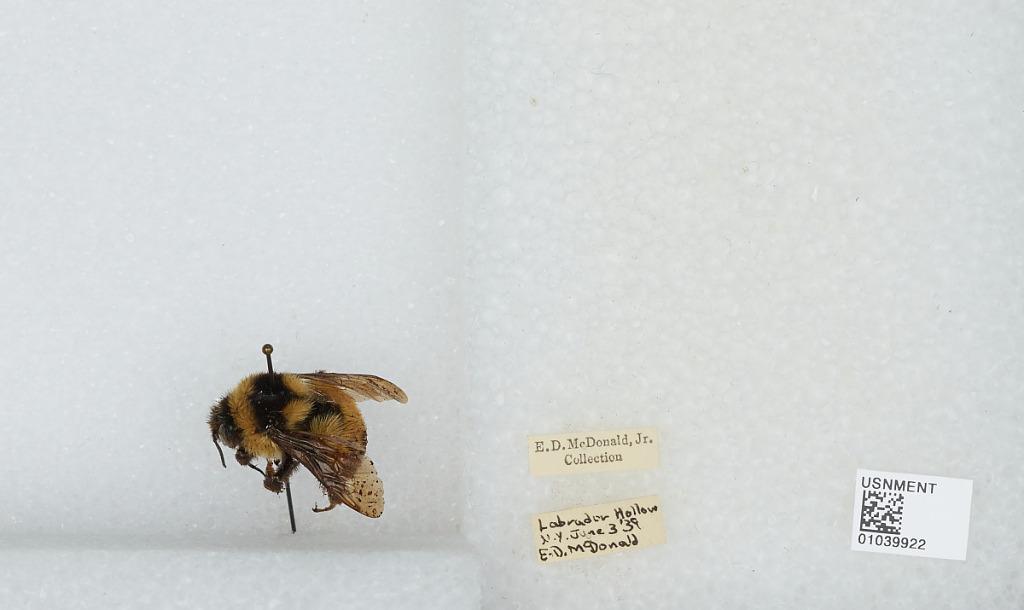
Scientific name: Bombus (Pyrobombus) ternarius Say
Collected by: E. McDonald
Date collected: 1939-6-3
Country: United States
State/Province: New York
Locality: Labrador Hollow
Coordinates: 42.7903, -76.0536